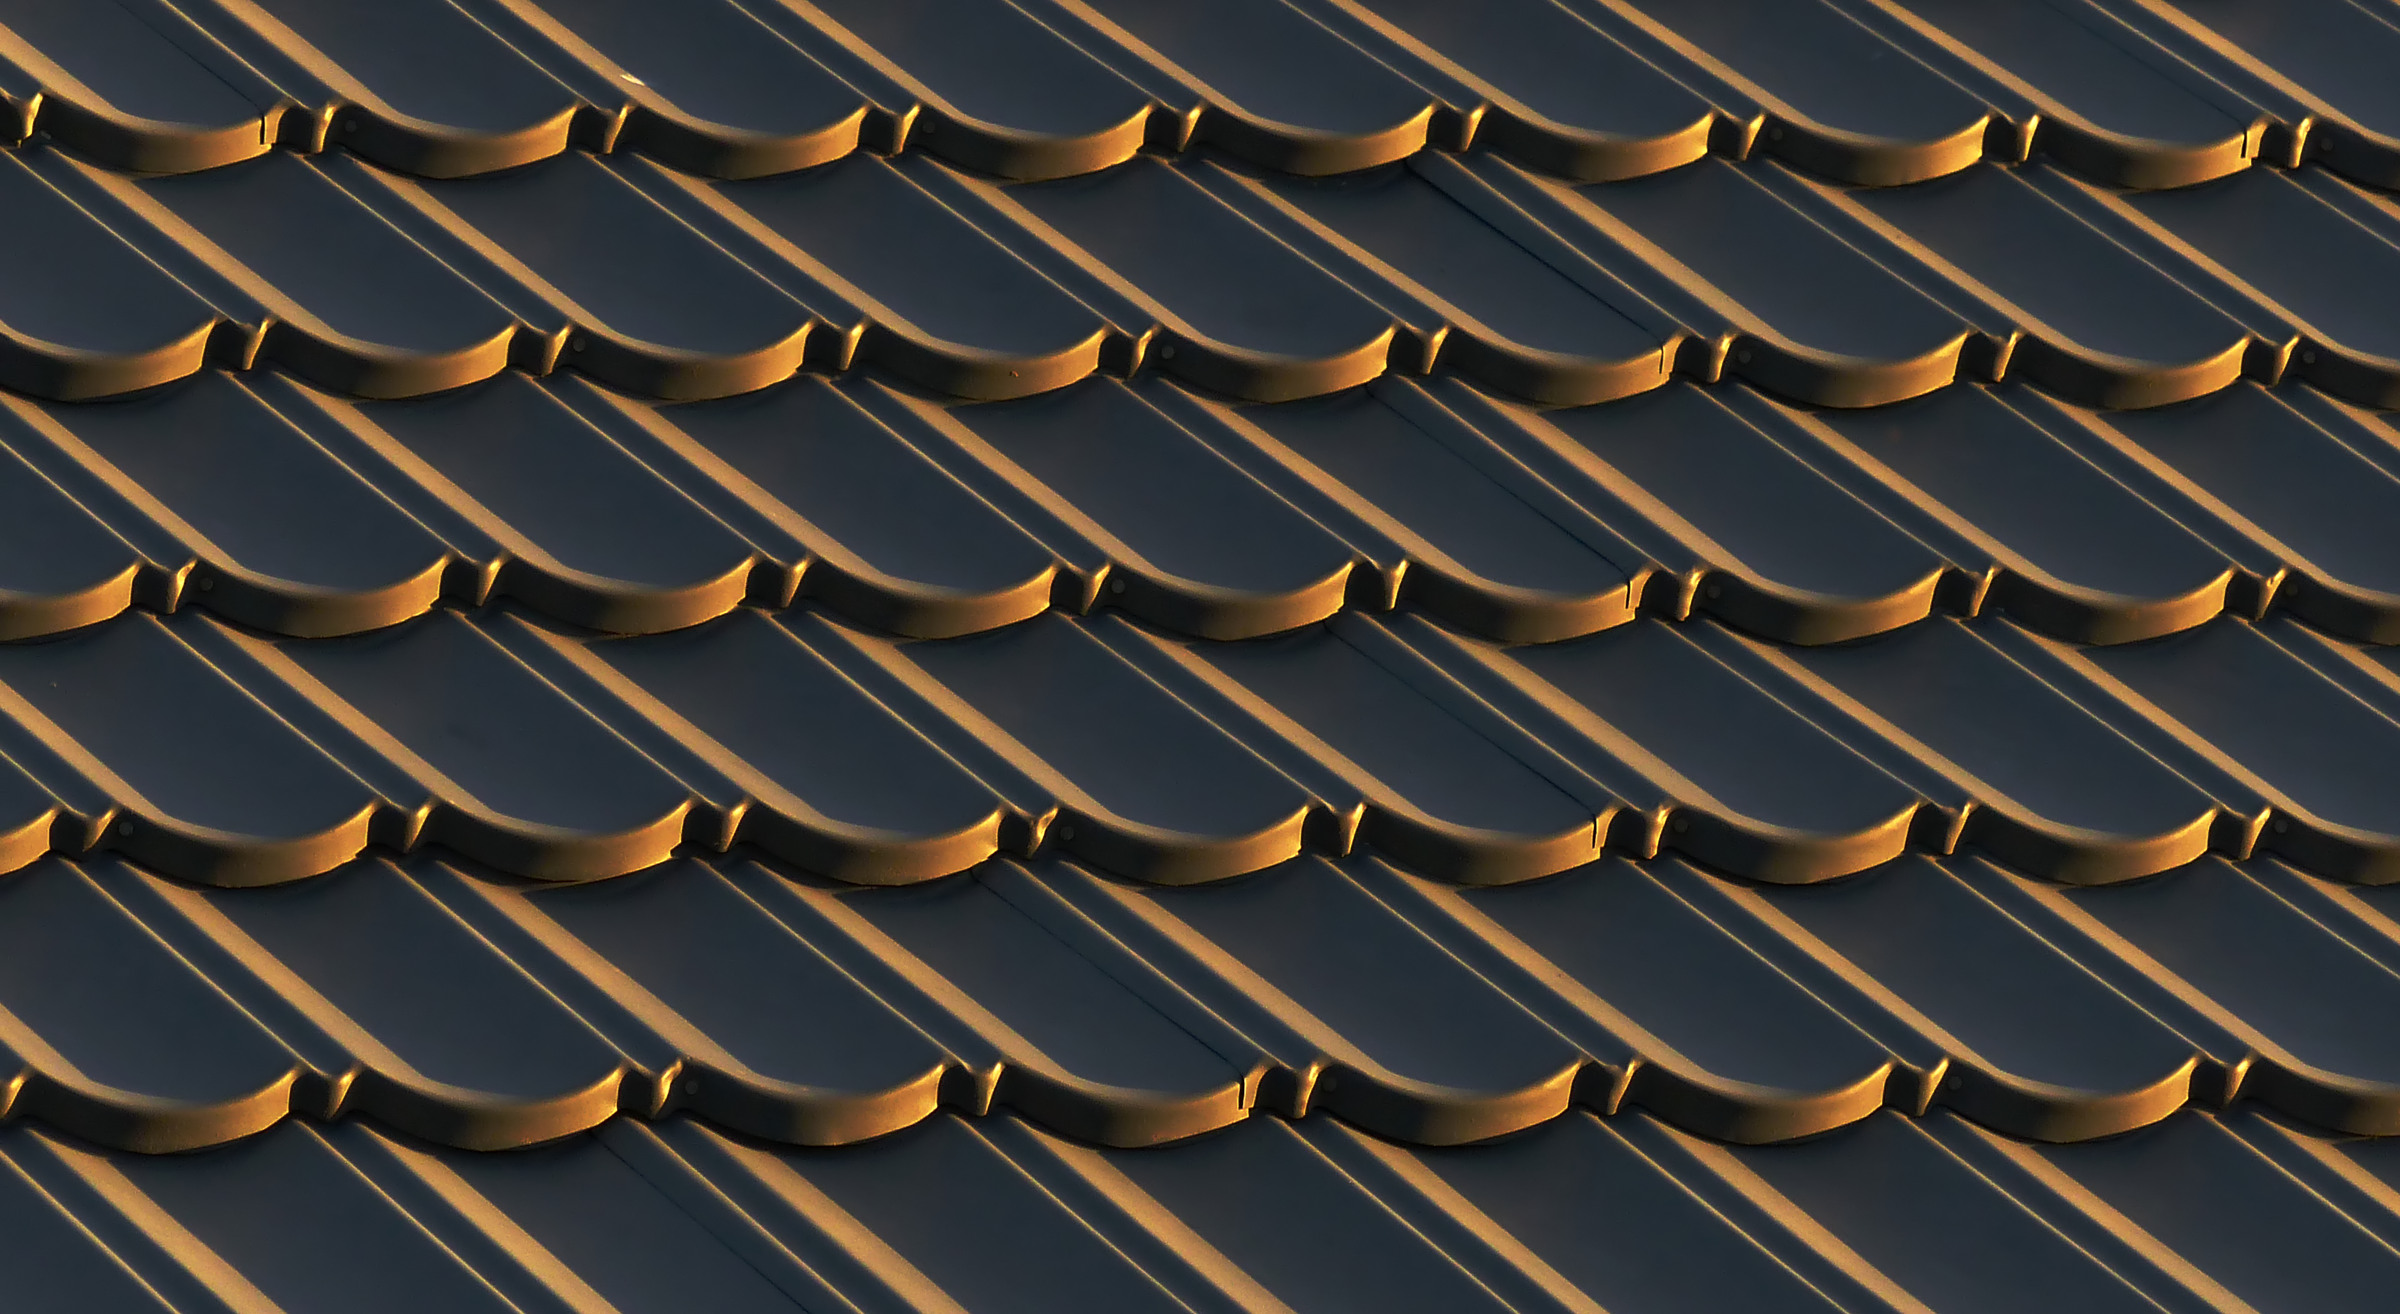
metal, pattern, roof, steel, grille